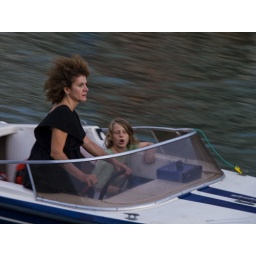
People in Venice seem to use boats just like we use cars ;-)